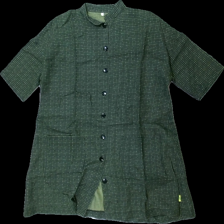
View: front
Type: Dress
Category: Ladies
Brand: Missing
Colors: Green
Material: 100% Cotton
Pattern: Dots
Cut: Oversize
Size: S
Season: All
Price range: 50-100
Recommended usage: Reuse
Description: green dress with dots